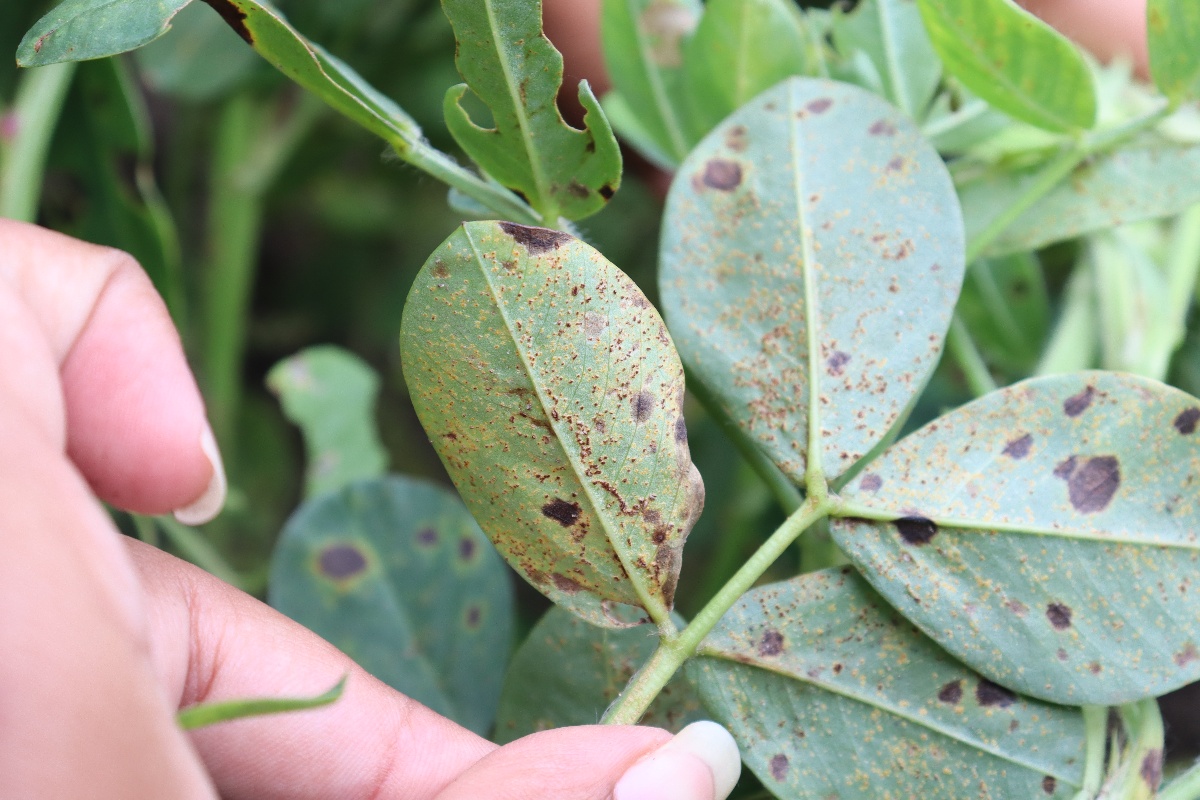
Label: rust